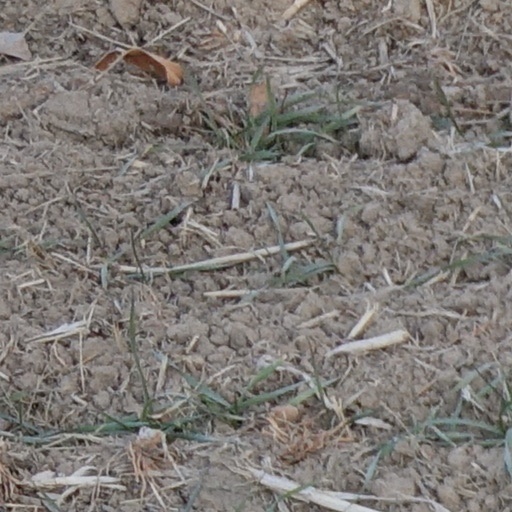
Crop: wheat